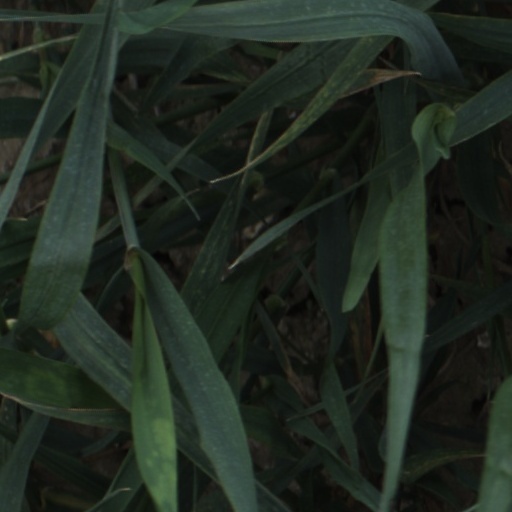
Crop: wheat